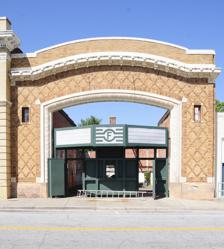
Building: Republic Theater
Country: United States of America
Year built: 1922
Not to be confused with Republic Theatre . United States historic place Republic Theater U.S. National Register of Historic Places Republic Theater, April 2012 Show map of South Carolina Show map of the United States Location 806 Dearborn St., Great Falls, South Carolina Coordinates 34°34′2″N 80°53′24″W / 34.56722°N 80.89000°W / 34.56722; -80.89000 Area less than one acre Built 1921 ( 1921 ) -1922 Architect Serrine, J.E.,& Co. NRHP reference No. 80003665 Added to NRHP November 26, 1980 Republic Theater , also known as the Falls Theater, is a historic movie theater located at Great Falls , Chester County, South Carolina . It was built by Republic Cotton Mills in 1921–1922, and is a rectangular, light-colored brick structure on a limestone-colored stucco foundation. The façade has a large segmental arch entrance framed by terra cotta decoration and a molded terra cotta cornice . The theater closed in 1974. It was listed on the National Register of Historic Places in 1980. References